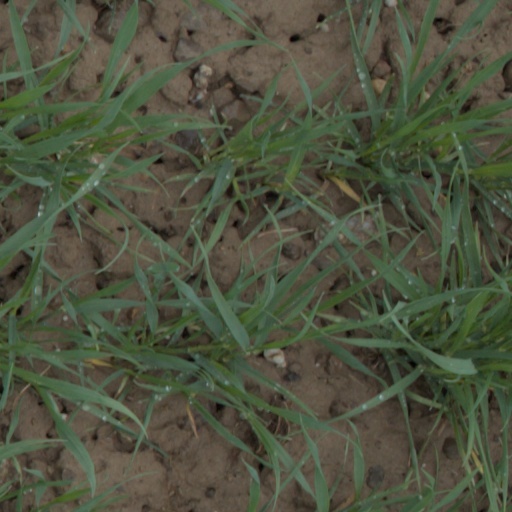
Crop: wheat